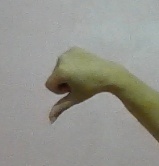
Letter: waw